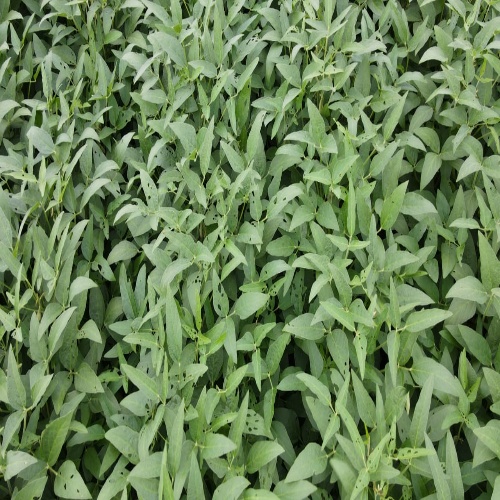
Label: Caterpillar